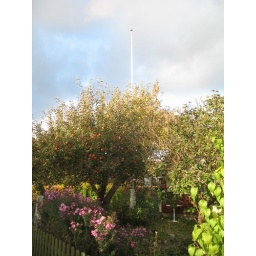
Red apples, almost like flowers in the tree